Burlington Railroad Depot

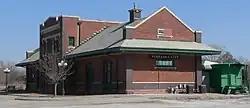

The Burlington Railroad Depot in Nebraska City, also known as the Nebraska City Burlington Depot, and Nebraska City station is a historic train station listed on the National Register of Historic Places.